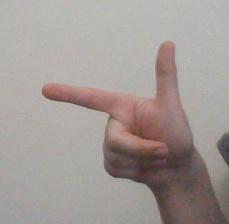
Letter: yaa